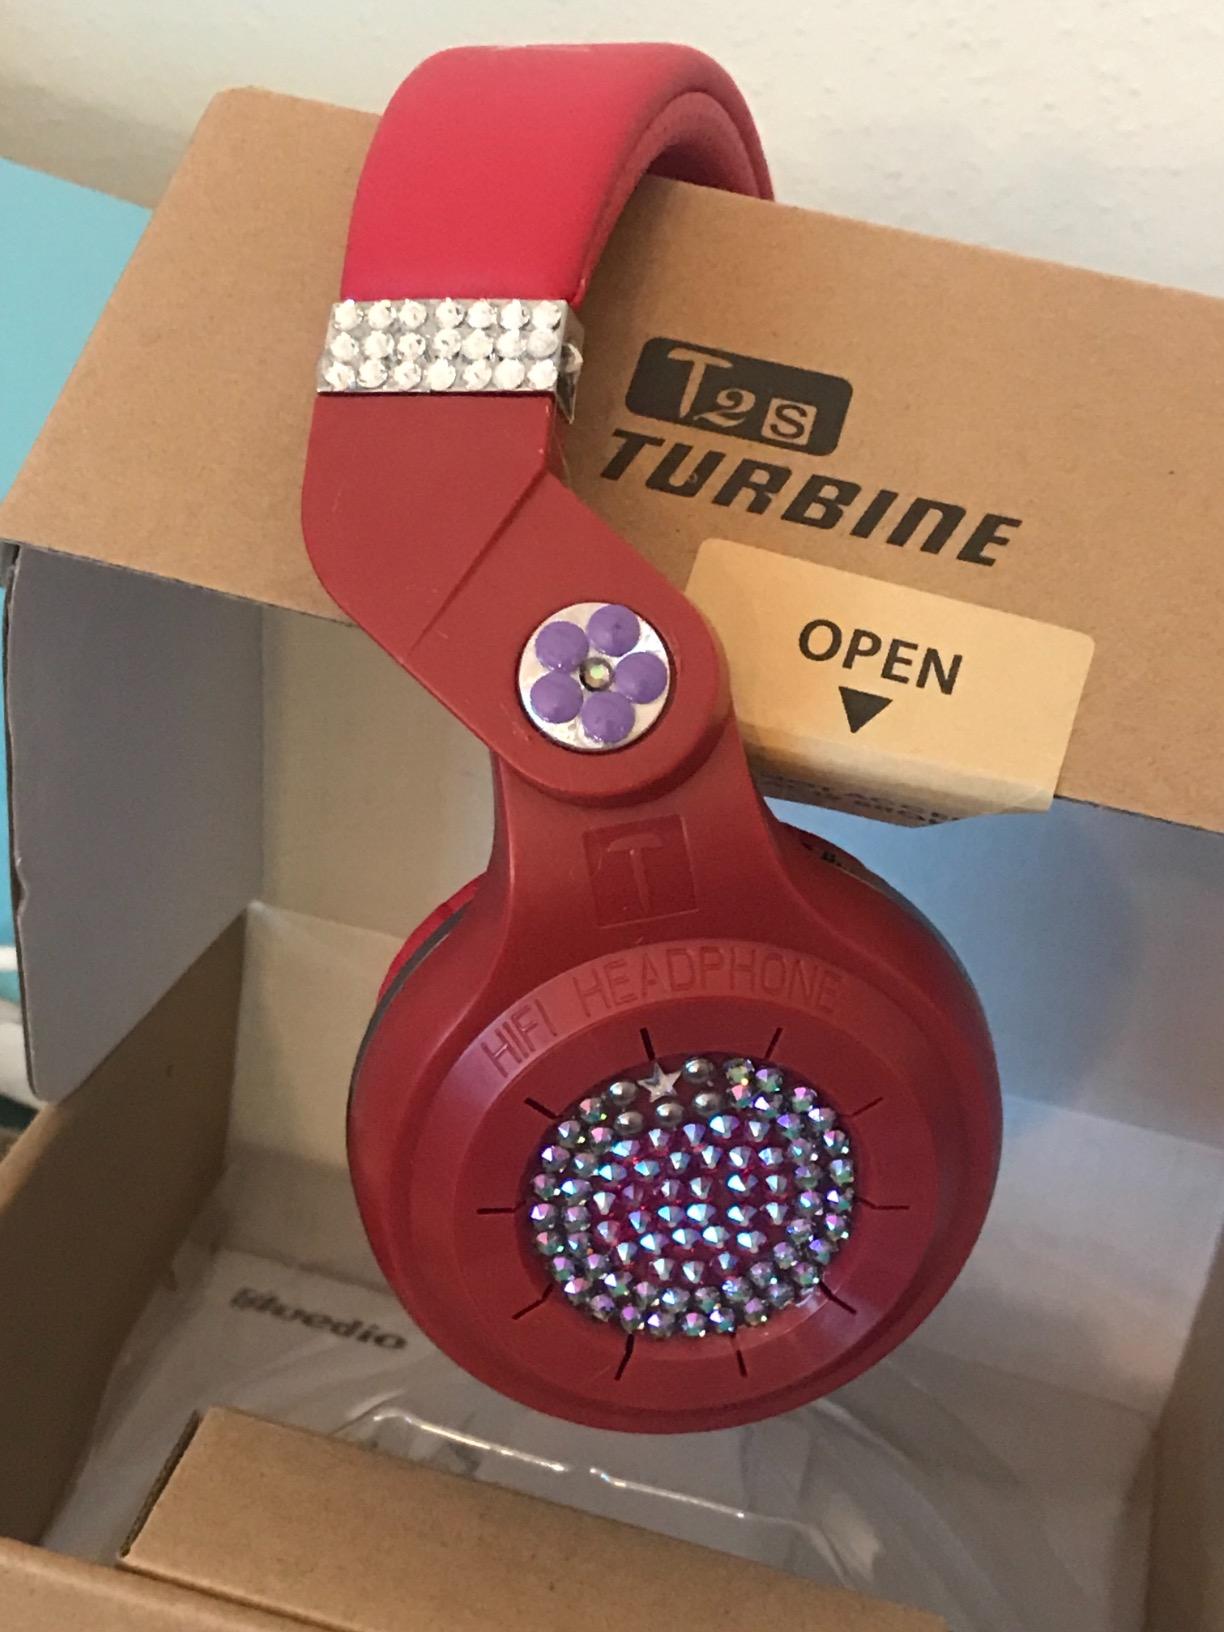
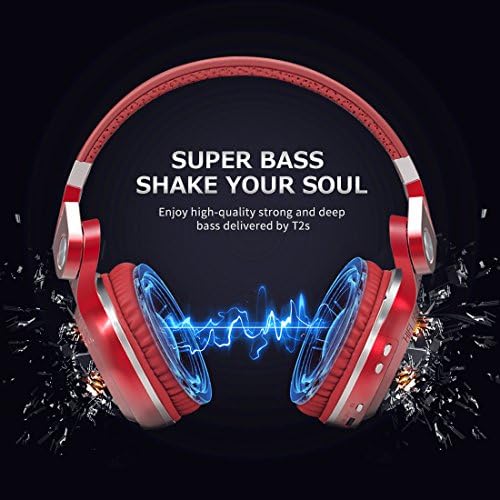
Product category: headphones
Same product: yes